Roman Forum

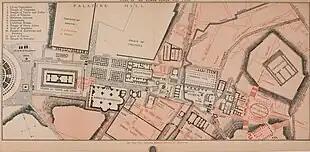
Plan of the Forum

Unlike the later imperial fora in Rome—which were self-consciously modelled on the ancient Greek "plateia" (πλατεῖα) public plaza or town square—the Roman Forum developed gradually, organically, and piecemeal over many centuries. This is the case despite attempts, with some success, to impose some order there, by Sulla, Julius Caesar, Augustus and others. By the Imperial period, the large public buildings that crowded around the central square had reduced the open area to a rectangle of about 130 by 50 meters.